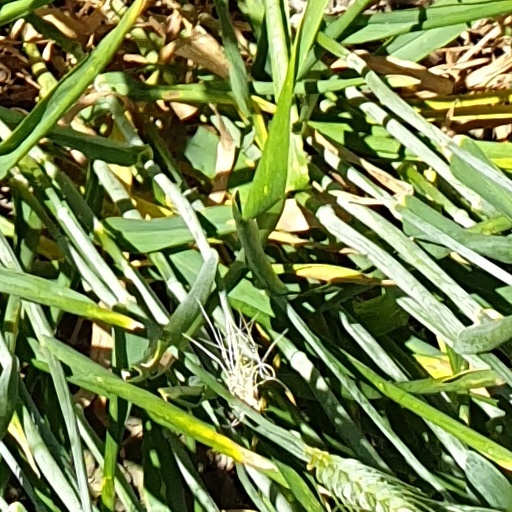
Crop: wheat